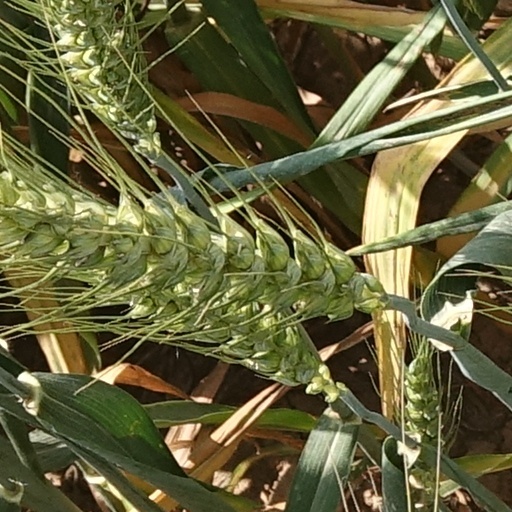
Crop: wheat